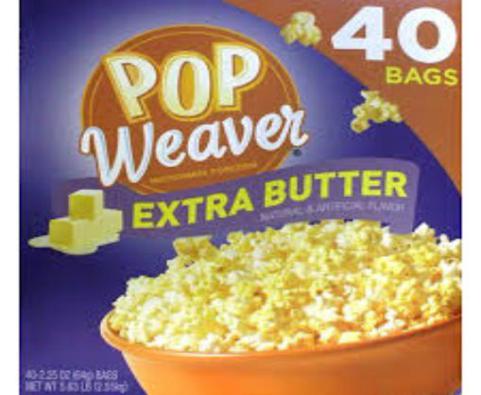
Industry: Food